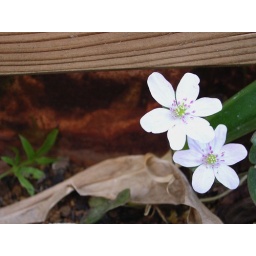
kiryuusha, is a used book shop/ a cafe/ a bar in shimokitazawa. details are coming soon!